Joan Rivers filmography

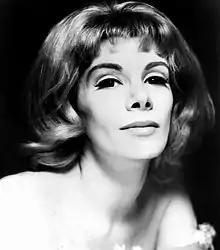
Rivers in 1966

The filmography of Joan Rivers includes over 25 feature films, numerous television and documentary series, seven filmed comedy specials, game shows, and other media. She began her career as a stand-up comedian, and had a years-long tenure as a host and regular guest on "The Tonight Show with Johnny Carson" from 1965 to 1986.